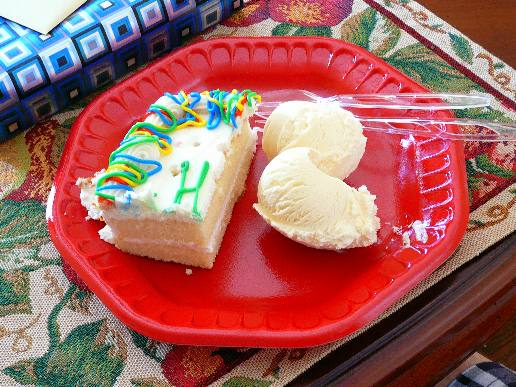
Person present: No